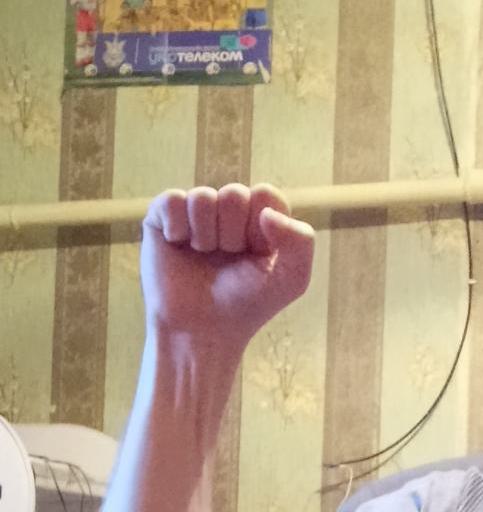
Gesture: fist